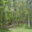
Label: forest